IFF Mark II

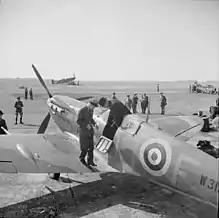
The IFF Mark II antenna on this Spitfire can just be made out, stretching across the rear fuselage from the roundel to the tip of the horizontal stabiliser.

IFF Mark II was the first operational identification friend or foe system. It was developed by the Royal Air Force just before the start of World War II. After a short run of prototype Mark Is, used experimentally in 1939, the Mark II began widespread deployment at the end of the Battle of Britain in late 1940. It remained in use until 1943, when it began to be replaced by the standardised IFF Mark III, which was used by all Allied aircraft until long after the war ended.